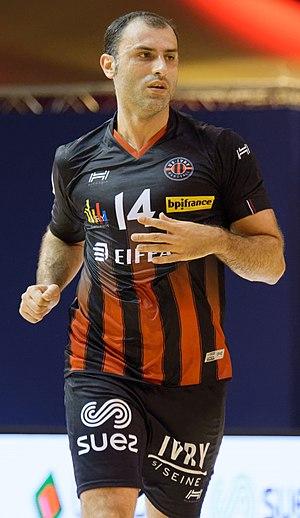
Rencontre du challenge Marrane 2016 entre l'US Ivry et les danois de IFK Kristianstad. A la Halle Carpentier (Paris 13e), le 04 septembre 2016.
Ivan Stanković est un ancien joueur de handball serbe évoluant au poste d'arrière droit. Il mesure 1,93 mètres et pèse 100 kilos. international de Serbie, il a évolué 7 ans en Espagne pour 6 ans en France, à l'US Créteil puis l'US Ivry.